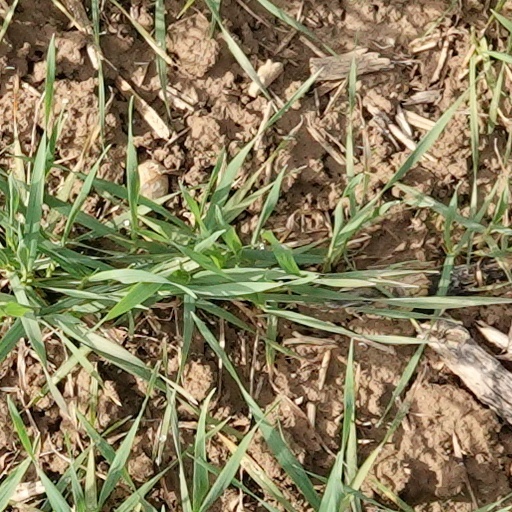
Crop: wheat